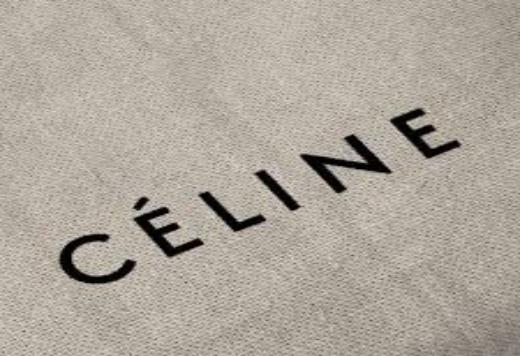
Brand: Celine
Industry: Clothes